Luke McAlister

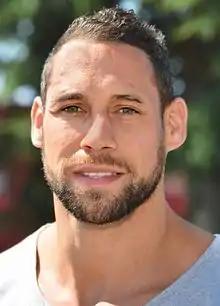
McAlister in 2016

Charles Luke McAlister (born 28 August 1983 in Waitara) is a retired New Zealand rugby union footballer. He played at fly-half and at centre. He is the brother of New Zealand women's sevens player Kayla McAlister and son of rugby league footballer Charlie McAlister.